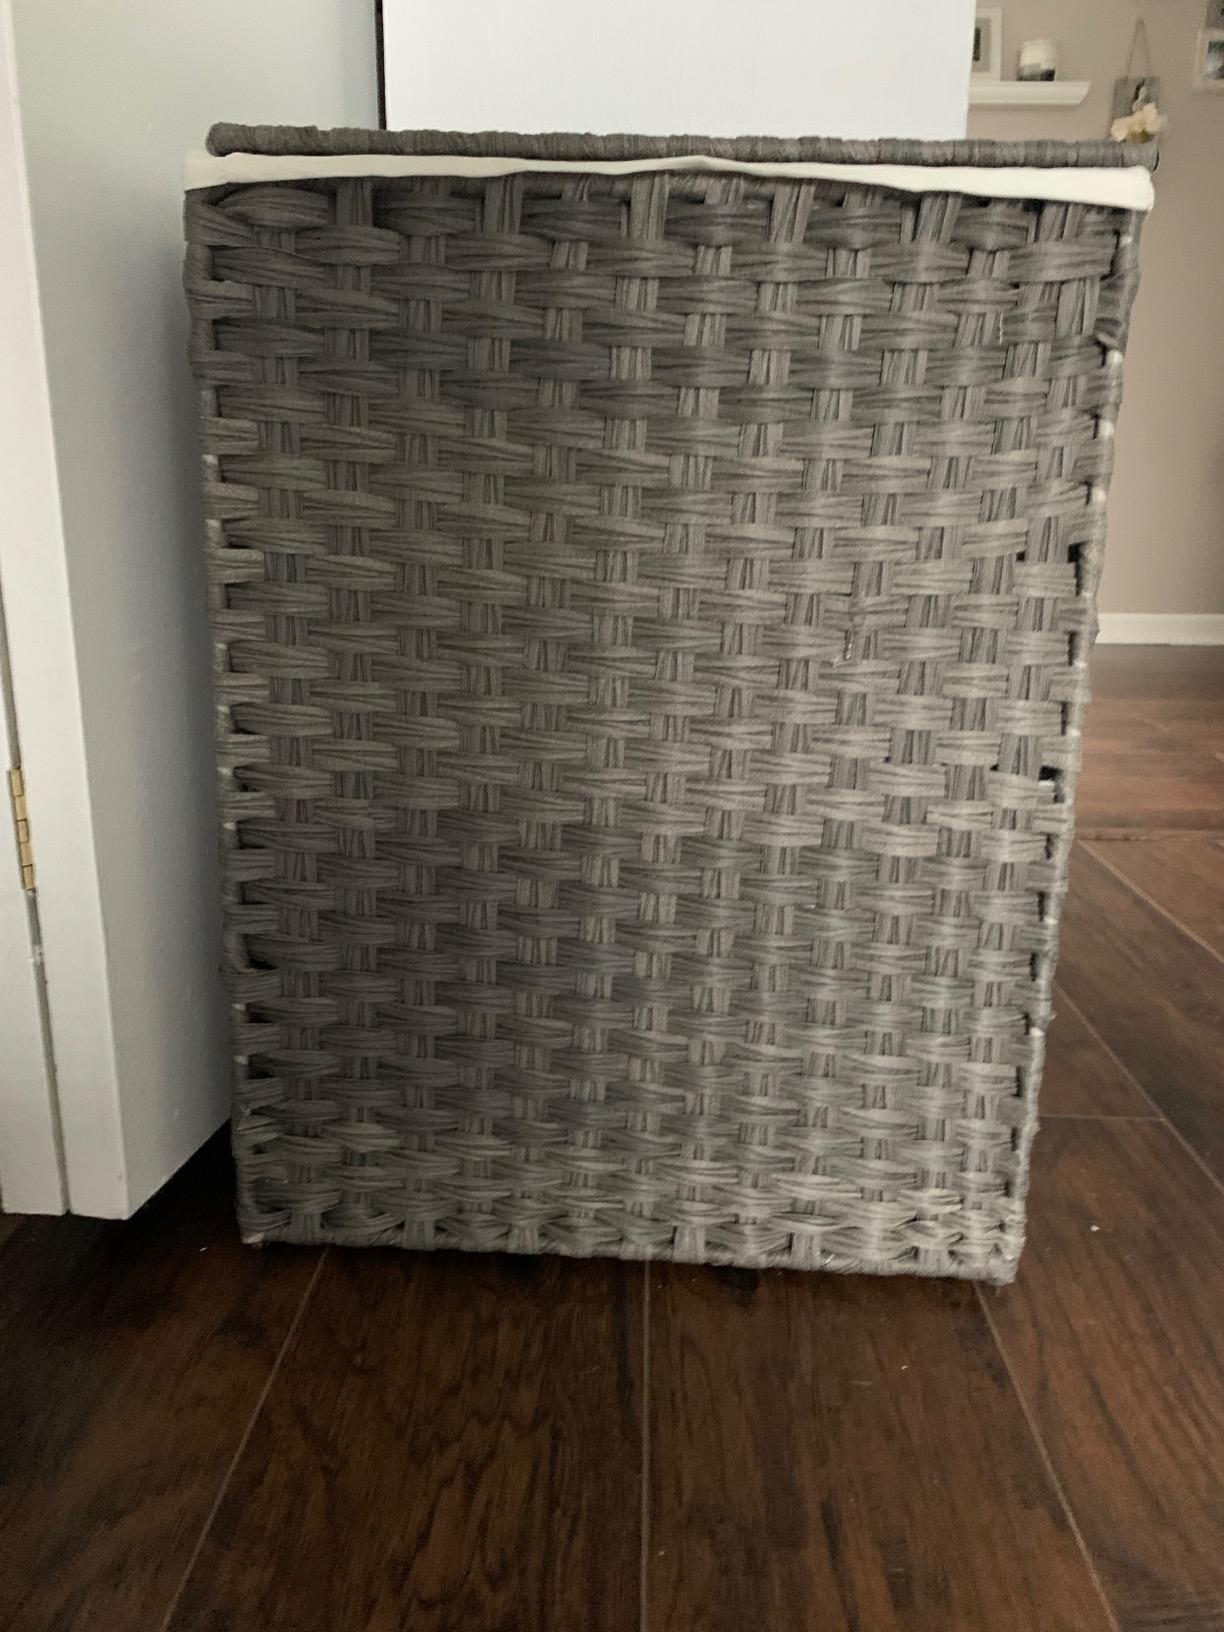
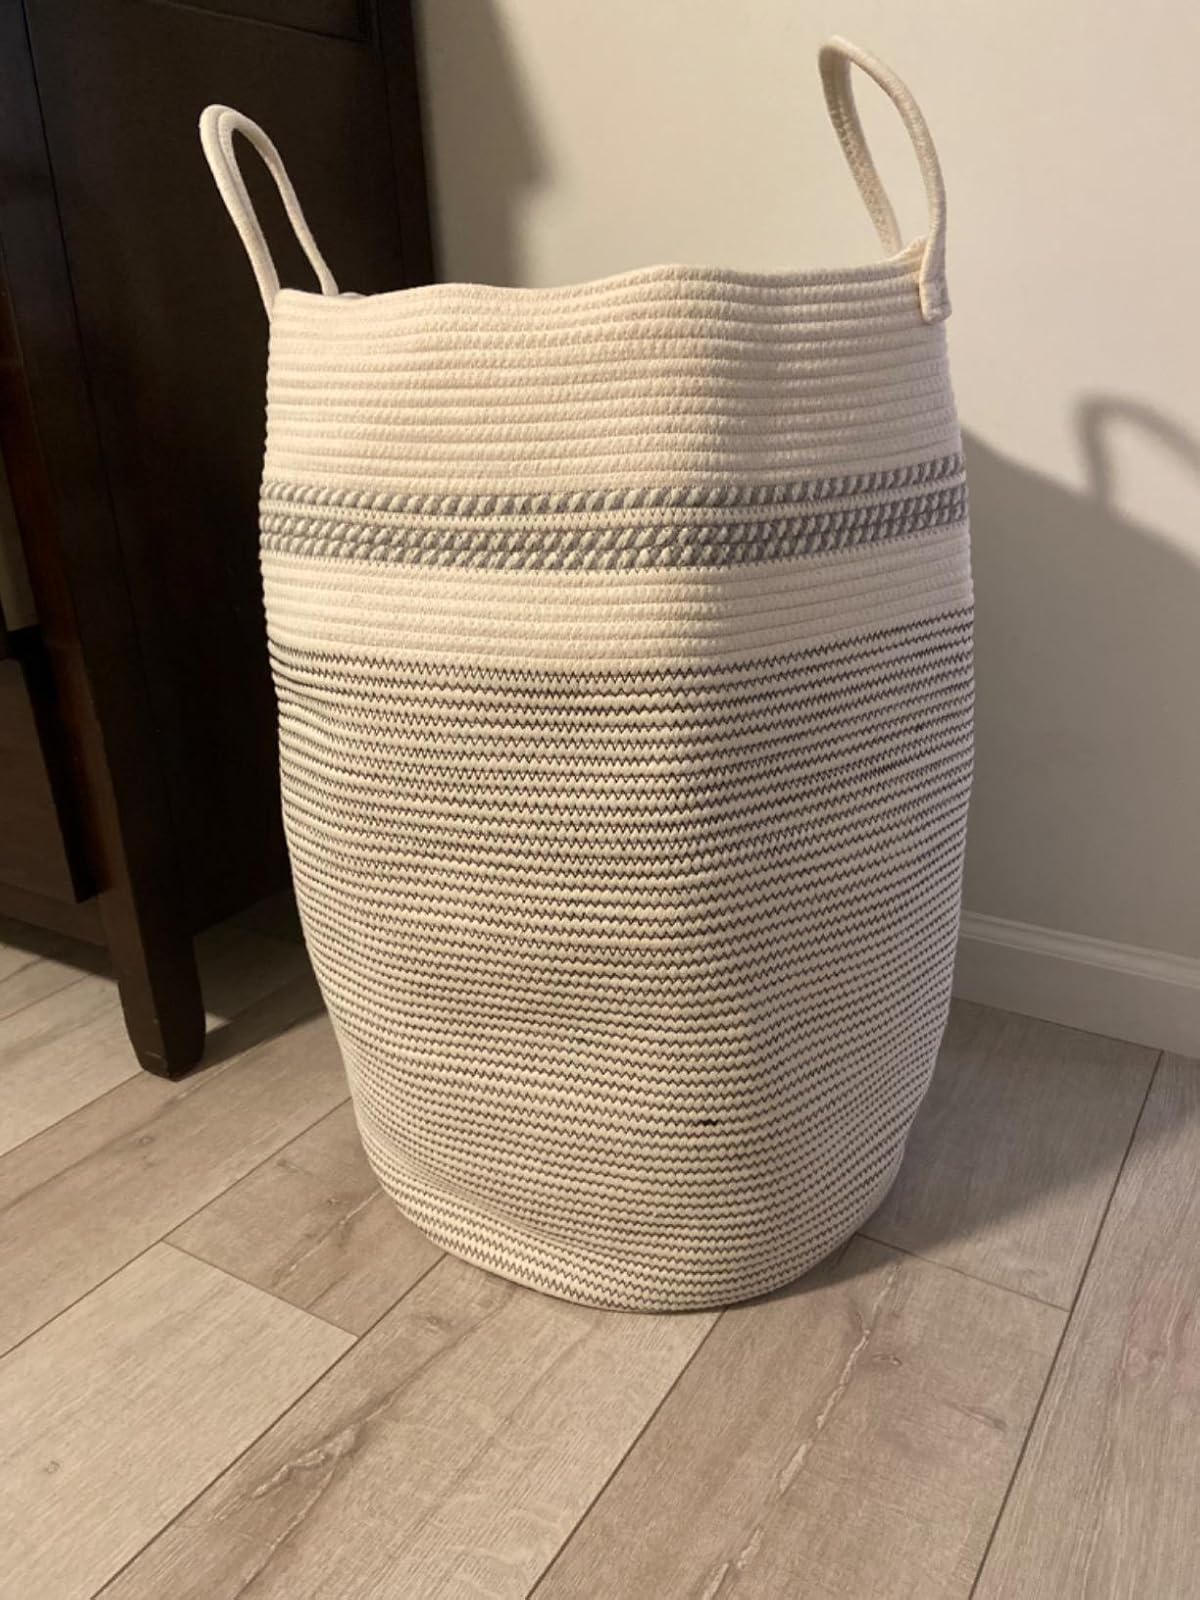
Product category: items_hamper
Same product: no